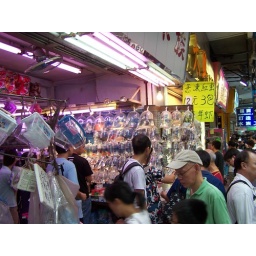
Wow....apparently the way to sell fish here is just to put them in bags and hang em on the wall